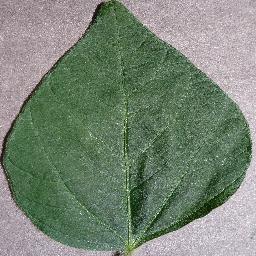
Label: Soybean___healthy